College Road (film)

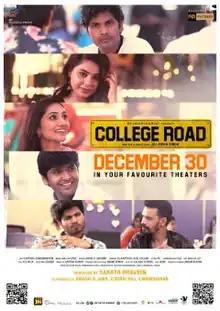
Theatrical release poster

College Road is a 2022 Indian Tamil-language drama film directed by Jai Amar Singh and starring Lingesh, Monica Chinnakotla, Ananth Nag and Bommu Lakshmi in the lead roles. It was released on 30 December 2022.